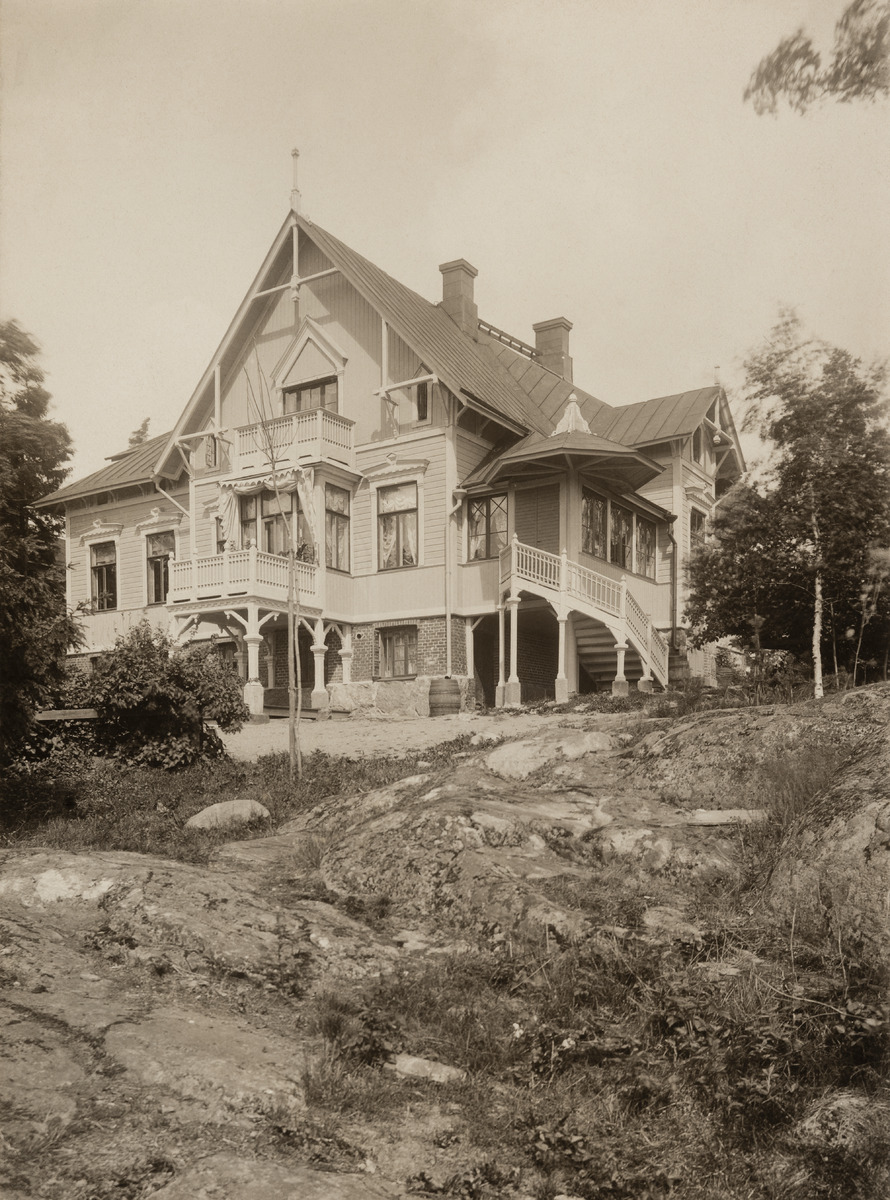
Huvila Ulfåsa Taka-Töölössä nykyisen Sibelius-puiston vaiheilla
sisällön kuvaus: Huvila Ulfåsa Taka-Töölössä nykyisen Sibelius-puiston vaiheilla. mustavalkoinen
Ajankohta: kuvausaika 1890 -luku
Paikka: Suomi, Uusimaa, Helsinki, Töölö Helsinki, Taka-Töölö Helsinki, Sibeliuksen puisto
Aiheet: puurakennukset, huvilat, kalliot